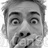
Emotion: surprise